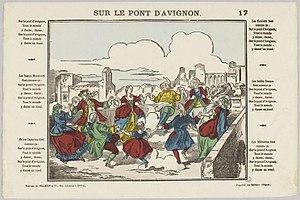
Sur le pont d'Avignon, lithographie coloriée, papier (matière)
Le Pont Saint-Bénézet, couramment appelé Pont d'Avignon, est un vestige de pont sur le Rhône composé de quatre arches.
Alexandre Desrousseaux écrit à l'occasion des Fêtes de Lille la chanson L'canchon Dormoire en ch'ti, rebaptisée Le P’tit Quinquin.